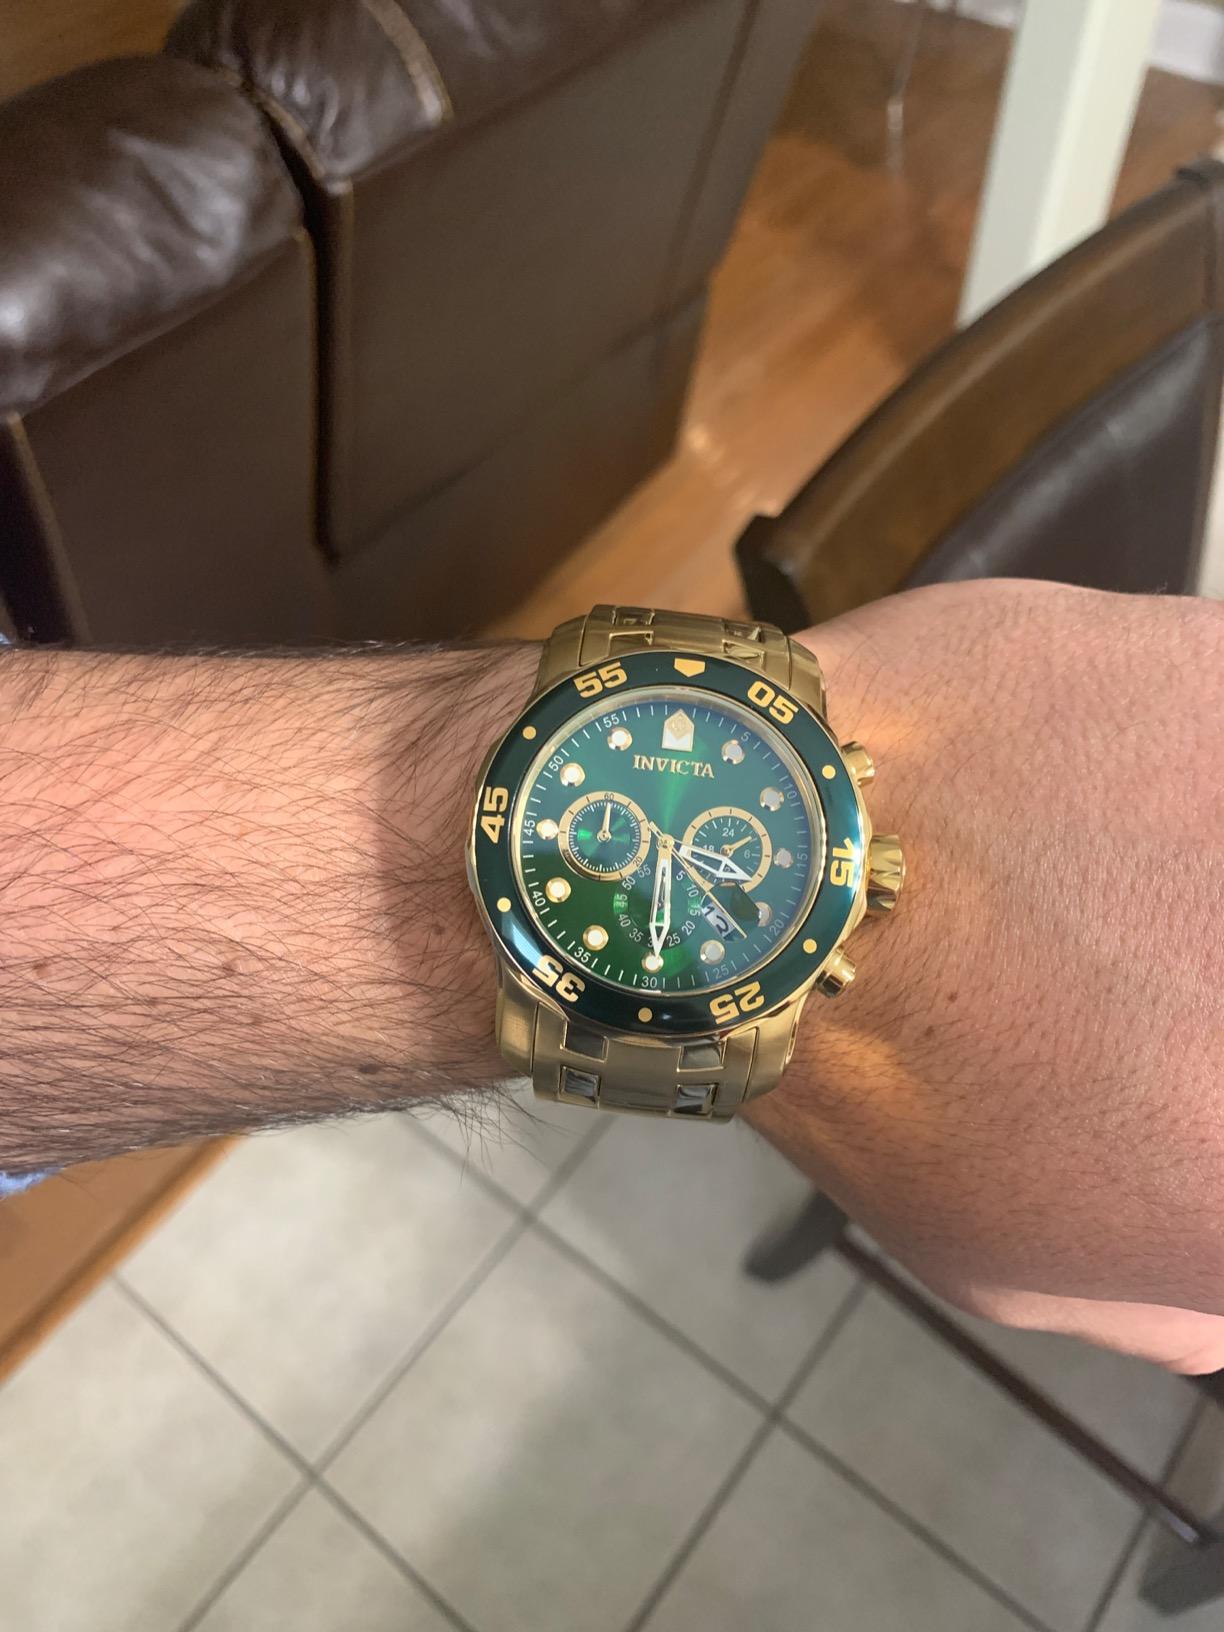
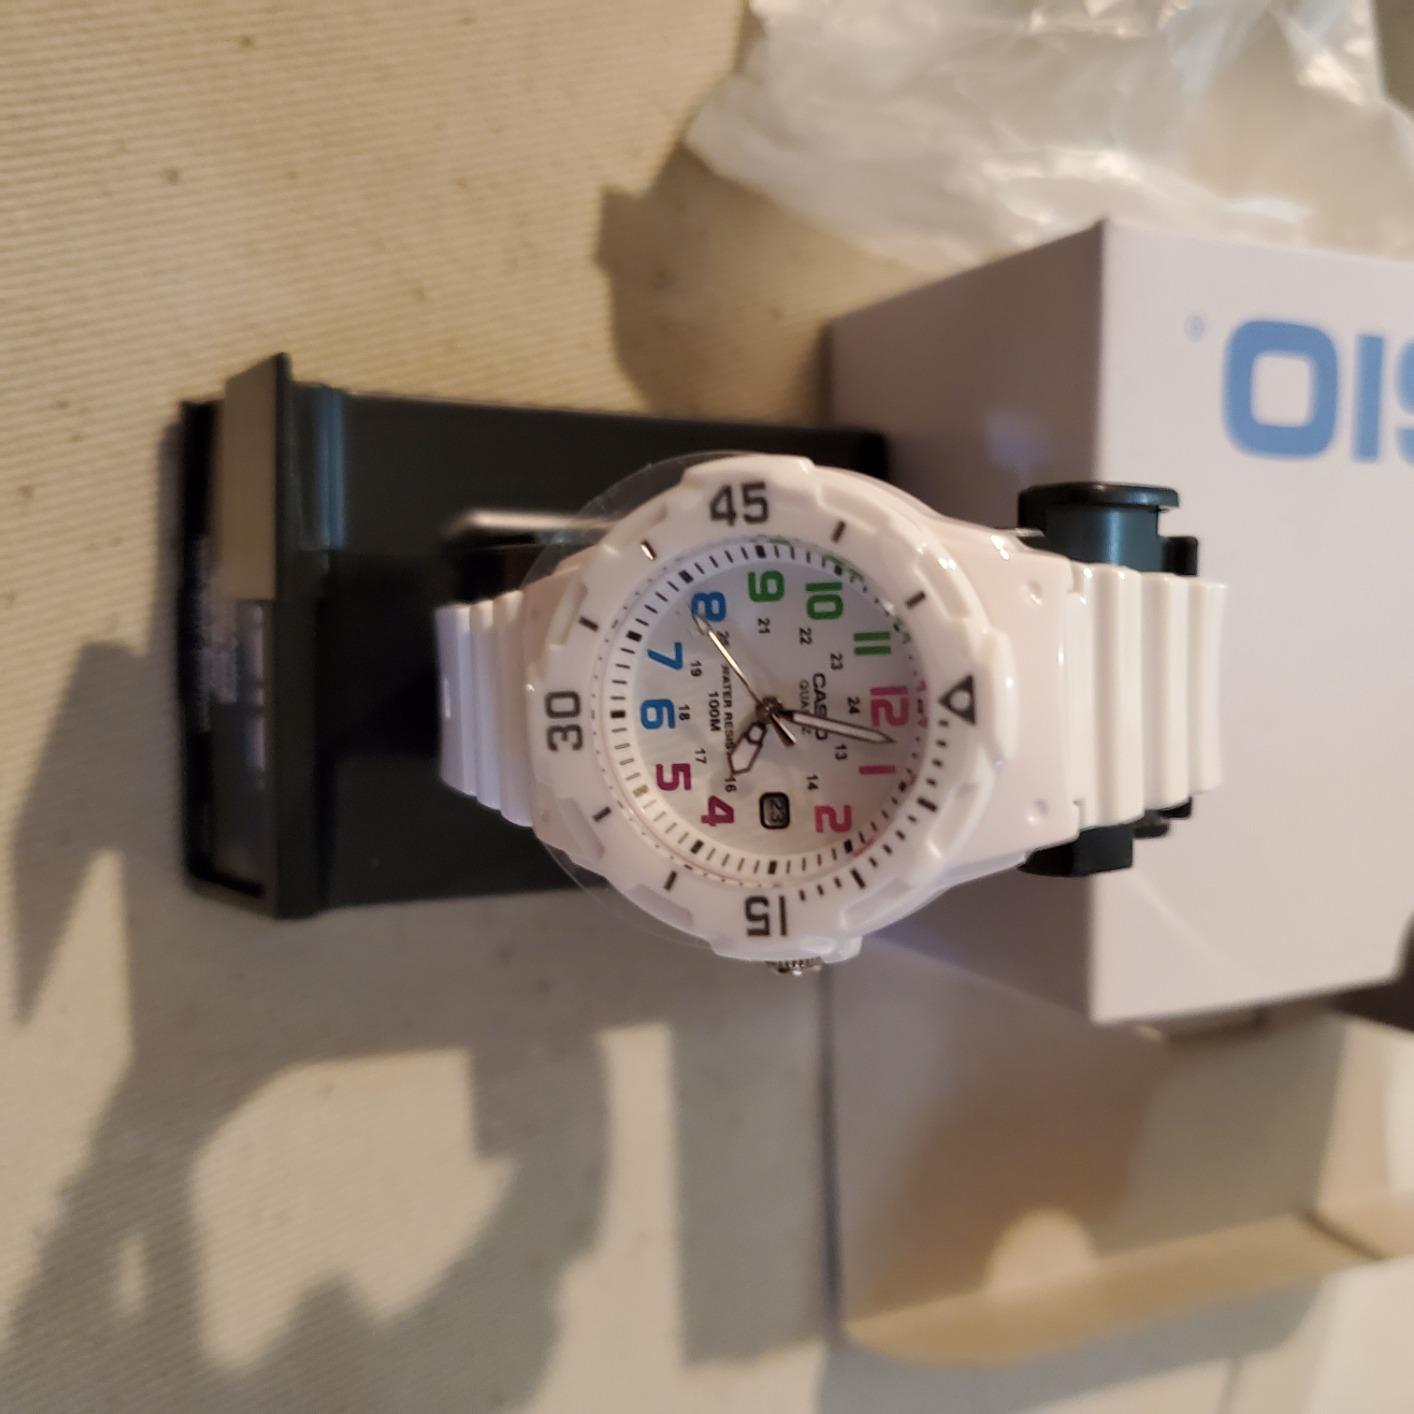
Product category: accessories_watch
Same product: no